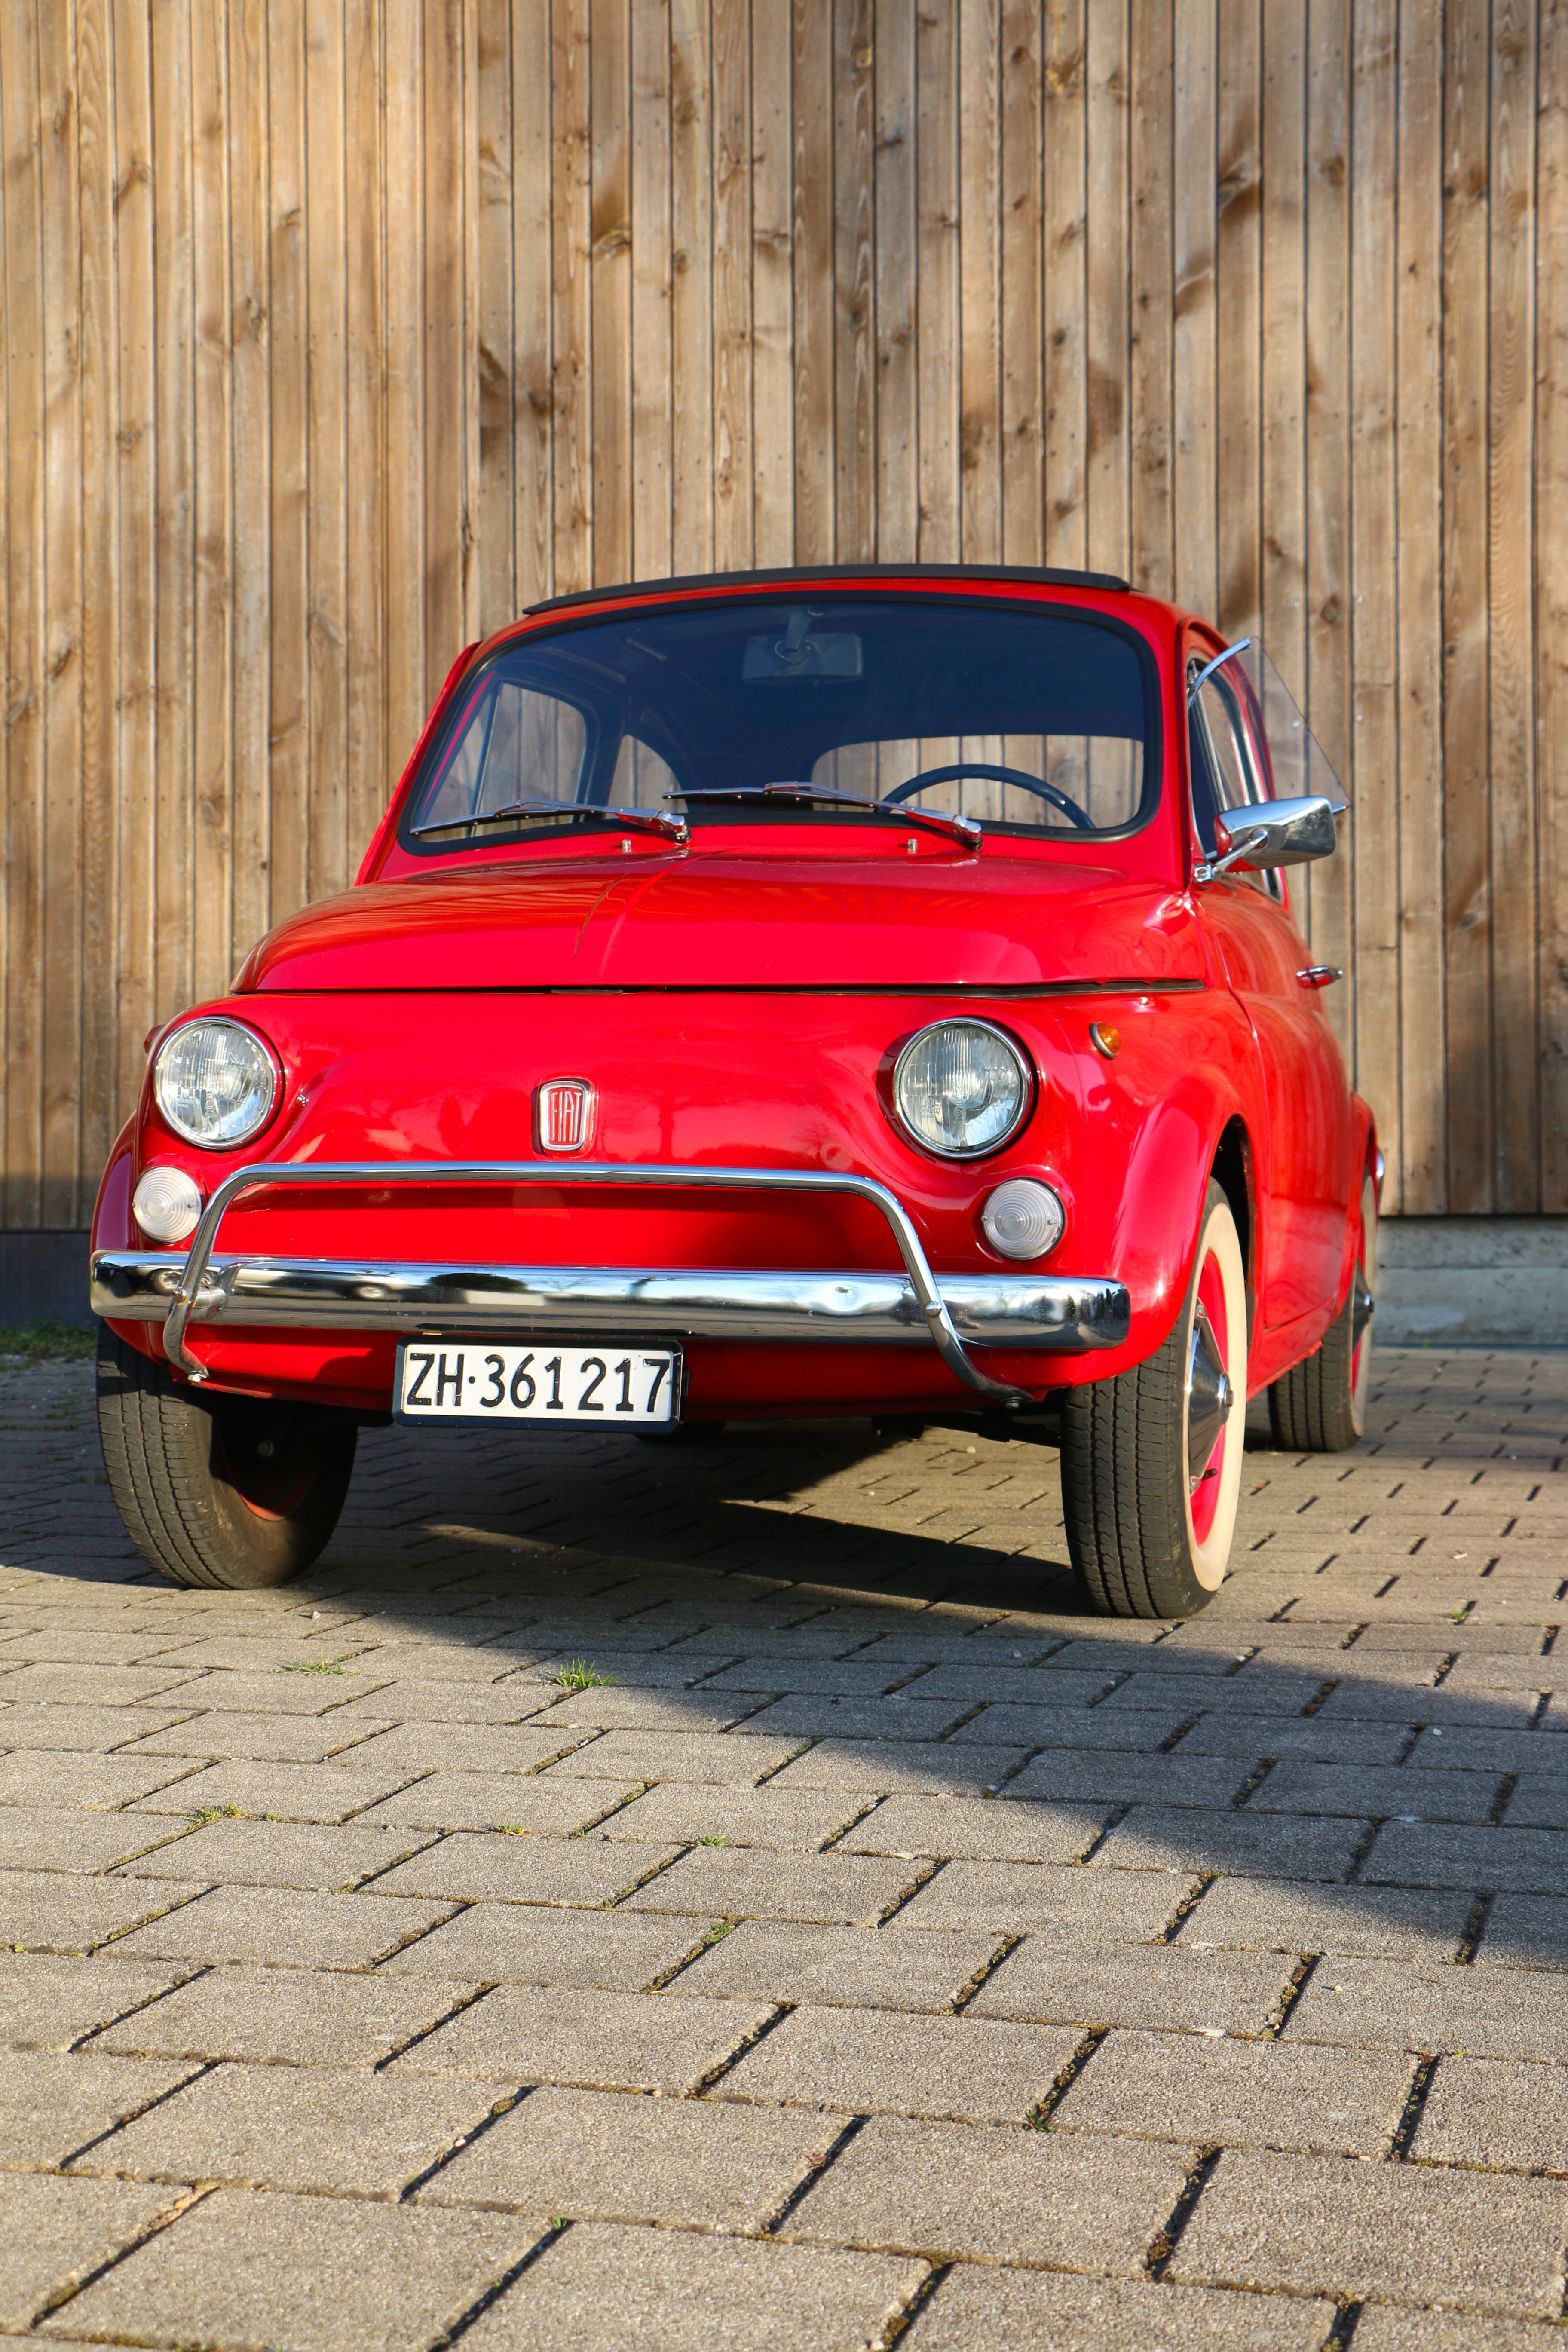
car, red, vehicle, nostalgia, classic car, vintage car, fiat 500, sedan, oldtimer, convertible, fiat, antique car, city car, land vehicle, automobile make, automotive design, family car, subcompact car